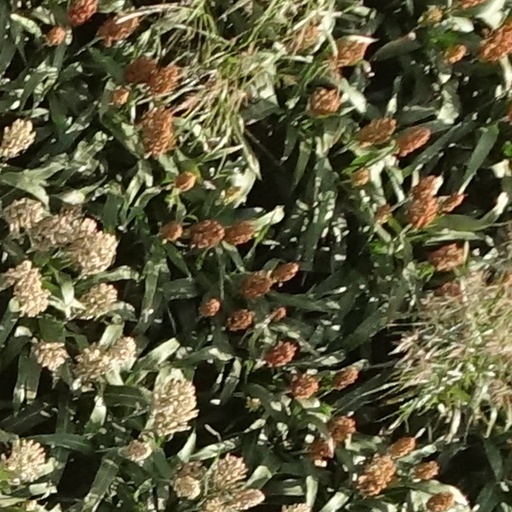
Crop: sorghum